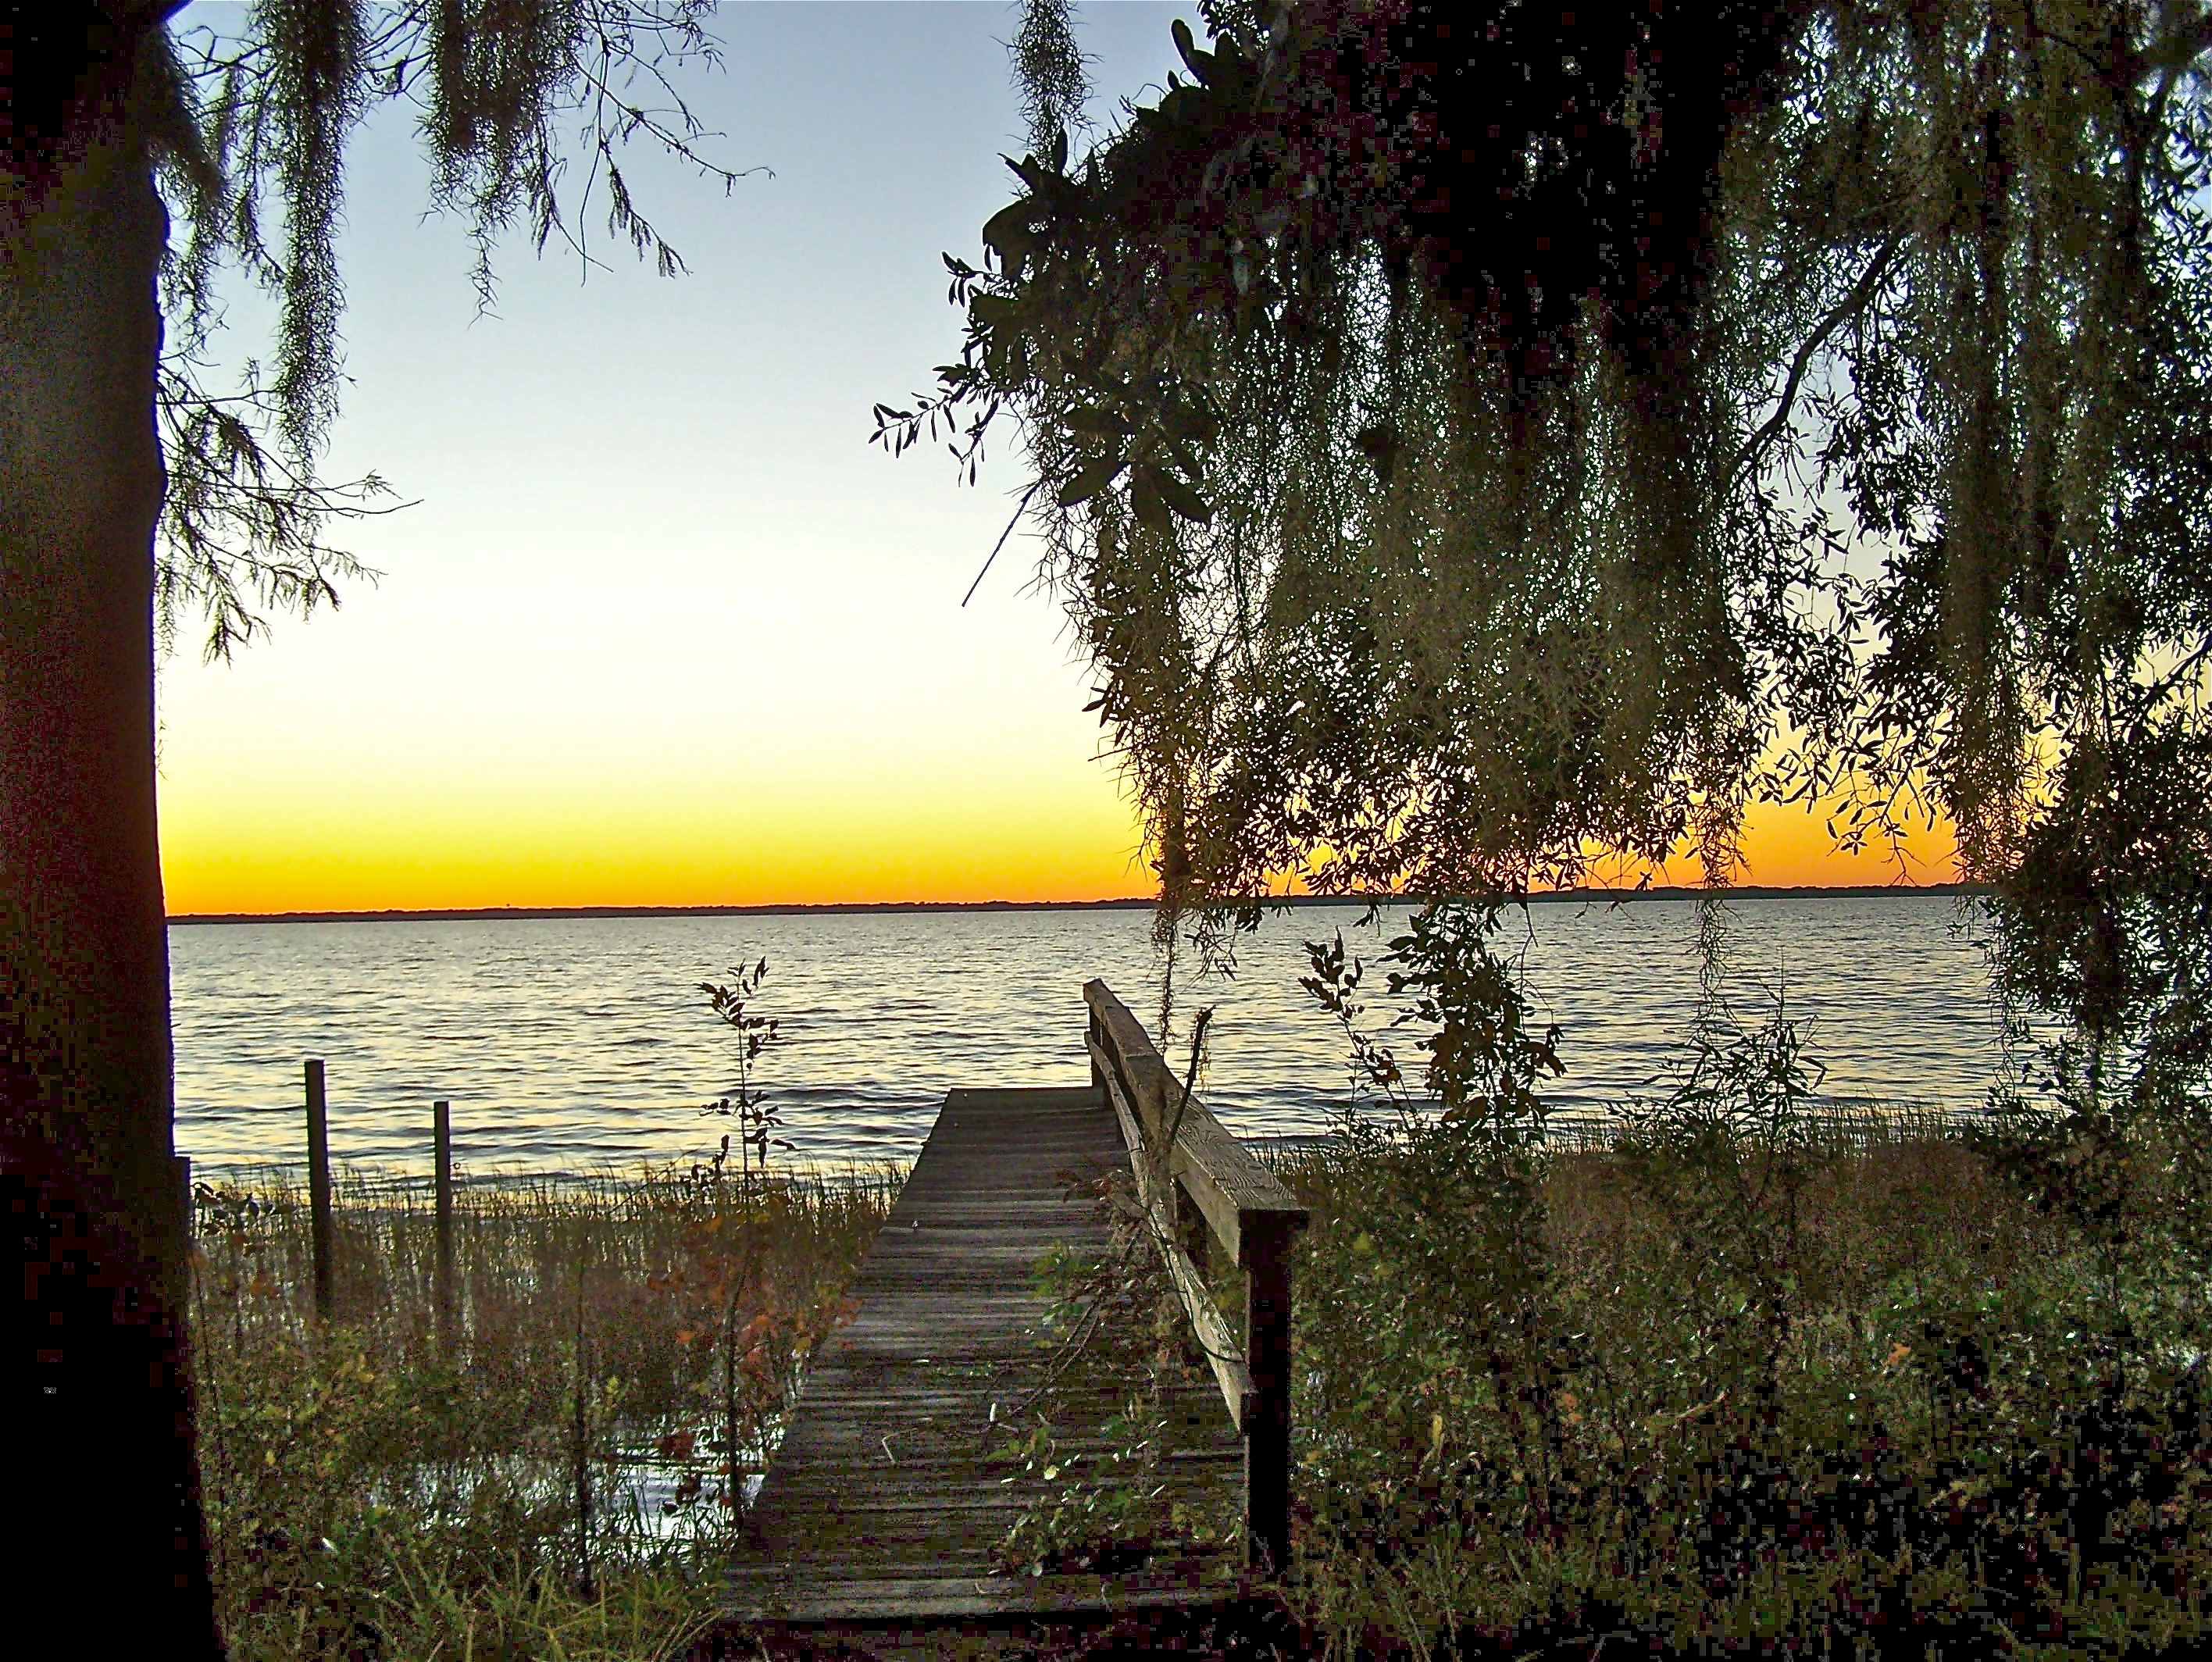
landscape, sea, tree, water, nature, sky, sunset, sunlight, morning, shore, lake, river, dusk, evening, reflection, autumn, scenery, season, body of water, habitat, old pier